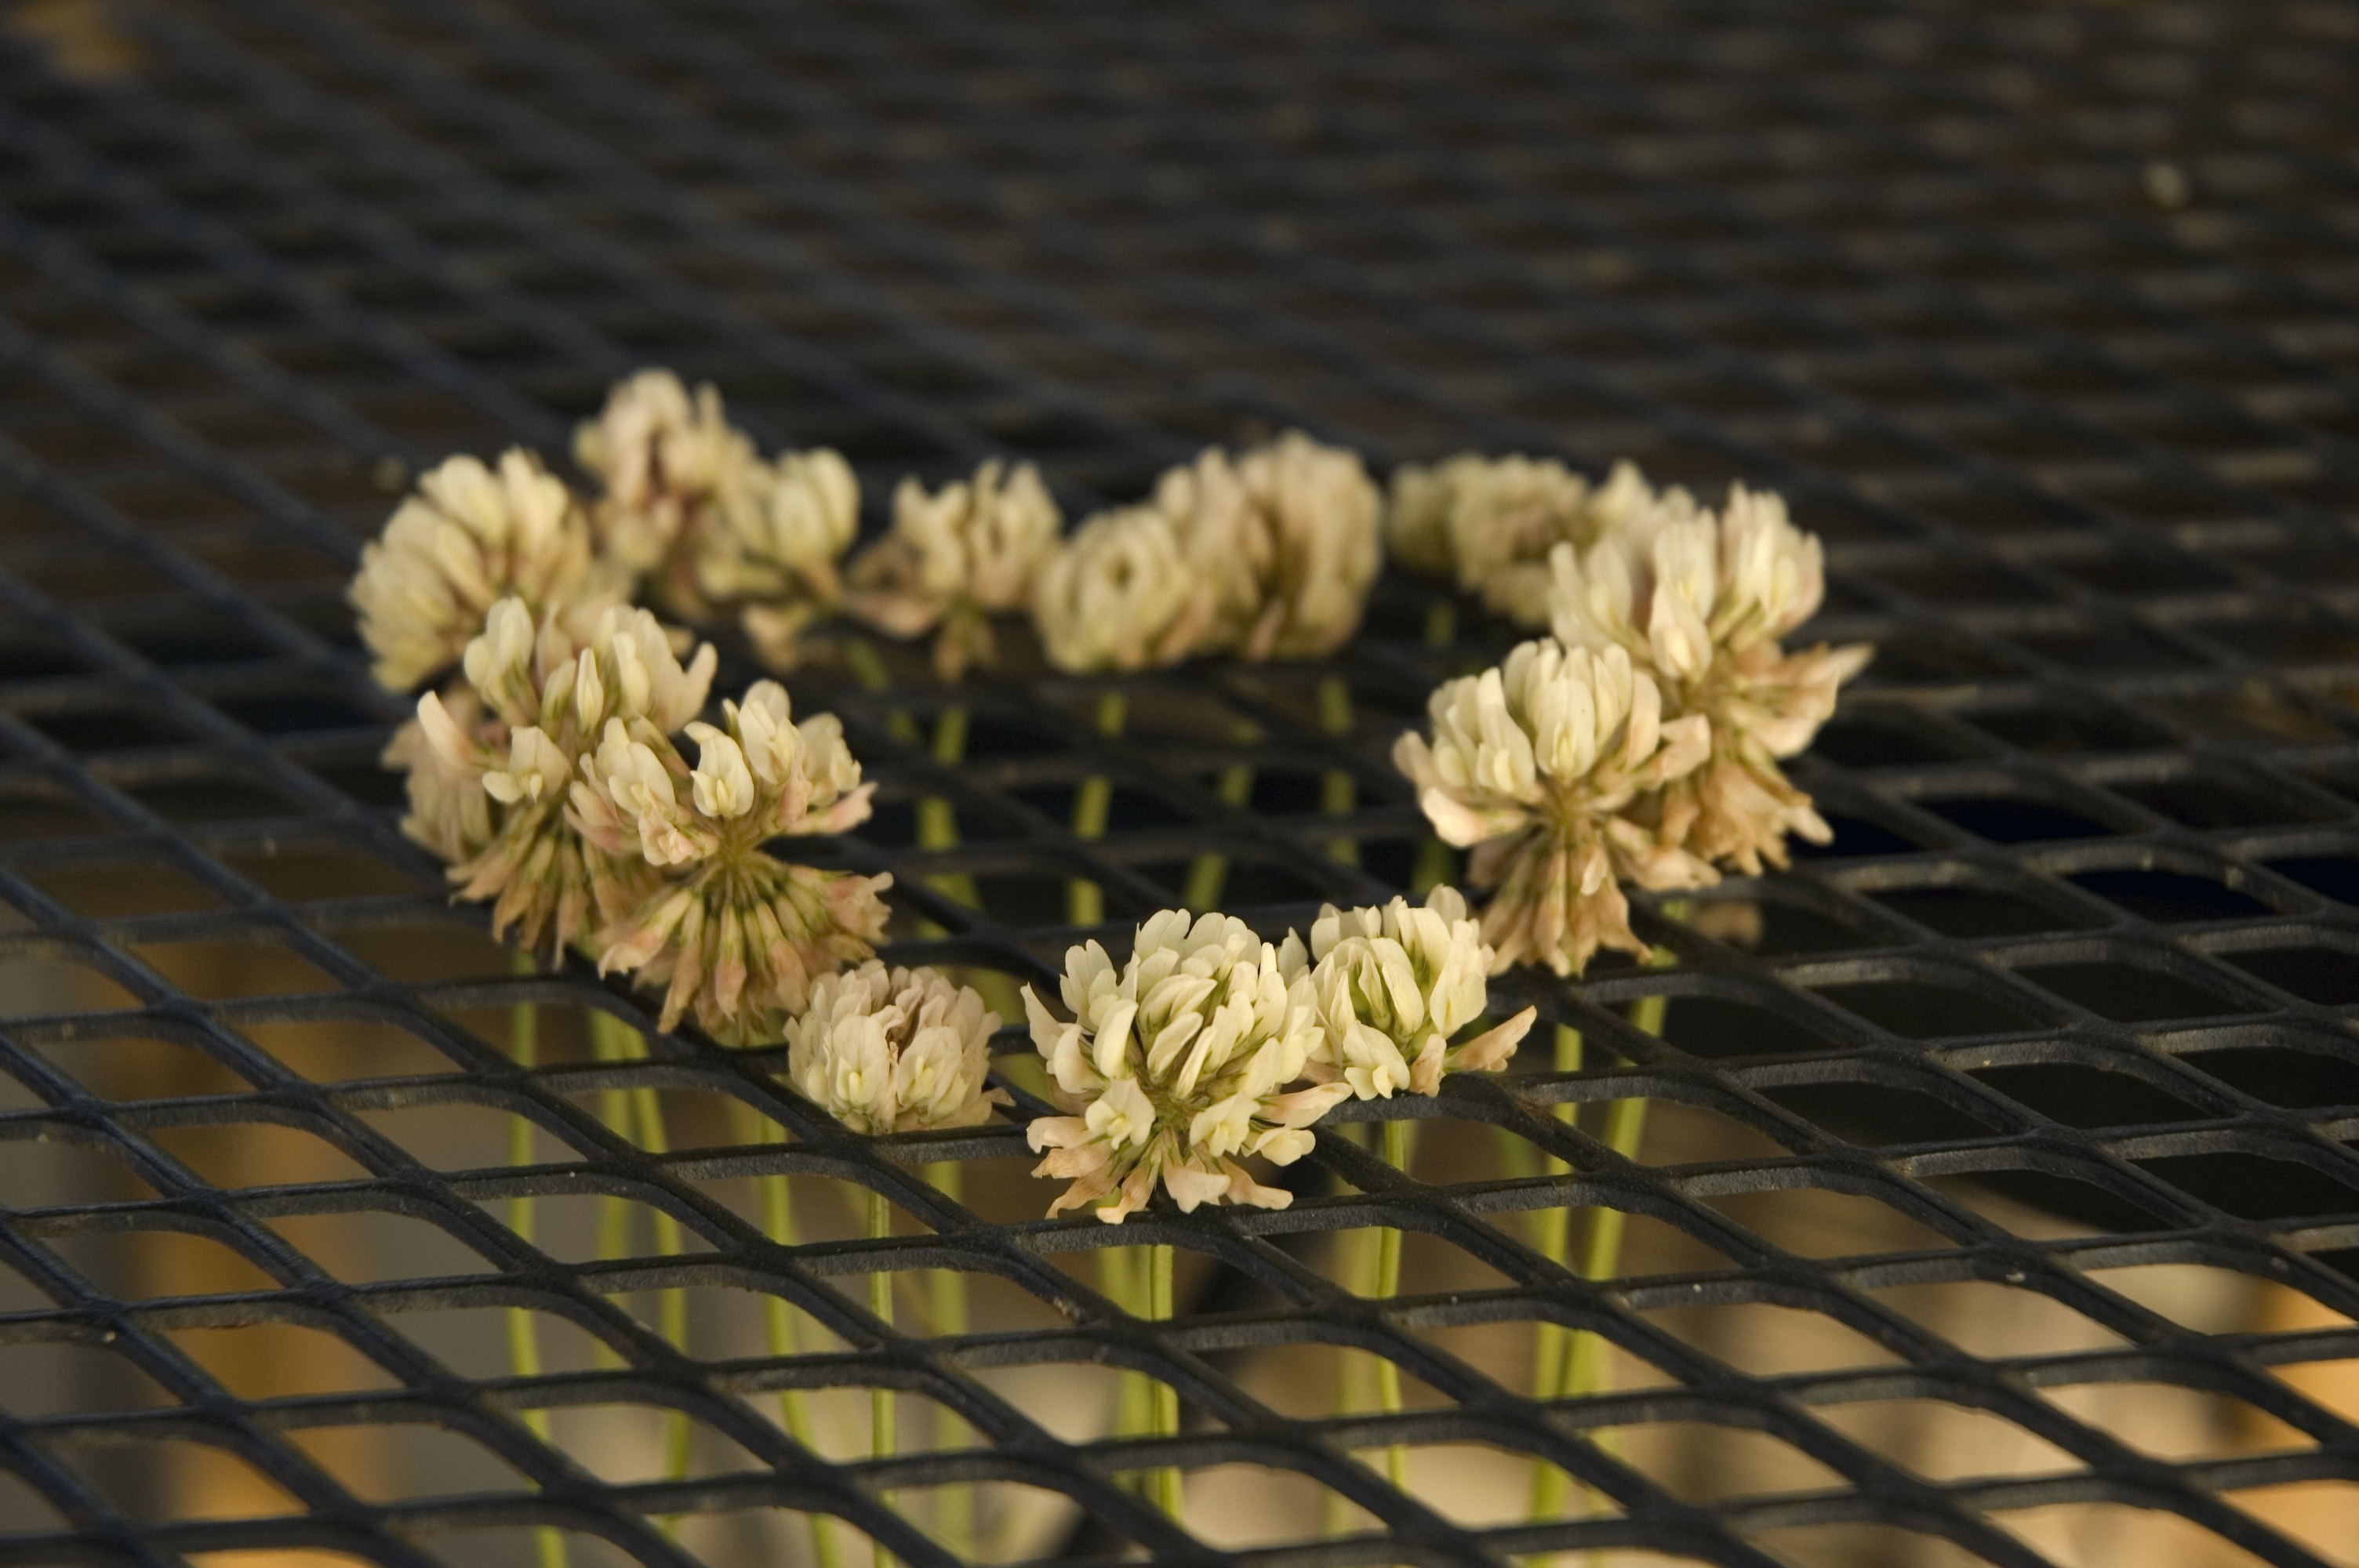
plant, leaf, flower, petal, love, heart, pattern, green, symbol, romance, yellow, flora, relationship, valentine, emotion, feelings, macro photography, land plant